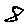
Label: 8